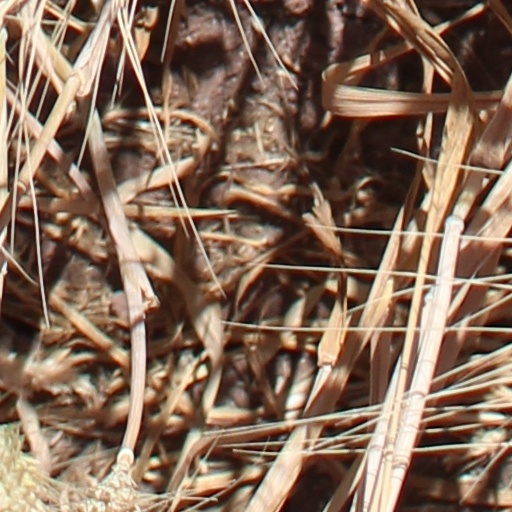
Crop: wheat